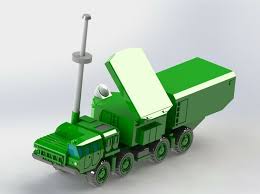
Label: 30N6E